Bordeaux wine regions

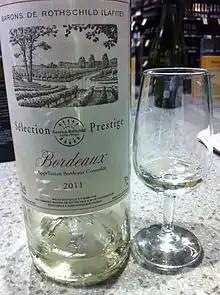
A dry white Bordeaux made under the generic Bordeaux AOC

There are eight AOCs (Appellations d'origine contrôlée) that cover the entire department of Gironde. Any producer within the region is entitled to use these appellations, whether or not they are also entitled to use a more specific regional appellation. These appellations are: Bordeaux, Bordeaux Supérieur, Bordeaux Sec, Bordeaux Moelleux, Bordeaux Clairet, Crémant-de-Bordeaux, Bordeaux Rosé and Vin de Pays de l'Atlantique. Where these appellations are used for wines which would otherwise be entitled to use a more specific appellation, they are generally used for wines of lower quality made by a "négociant" or co-operative. Many of Bordeaux's supermarket brands like Mouton Cadet, Dourthe Numero 1 and Sichel Sirius utilise these generic Bordeaux AOCs. More than half of Bordeaux's production uses these generic appellations.